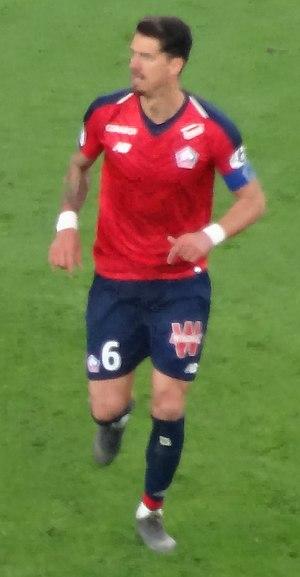
José Miguel da Rocha Fonte [ ʒuˈzɛ ˈfõⁿtɨ], né le 22 décembre 1983 à Penafiel, est un footballeur international portugais, qui évolue au poste de défenseur. Il évolue au LOSC Lille où il en est le capitaine. Il est le frère de Rui Fonte.
La saison 2018-2019 du LOSC est la cinquante-neuvième saison du club nordiste en première division du championnat de France, la dix-neuvième consécutive du club au sommet de la hiérarchie du football français.